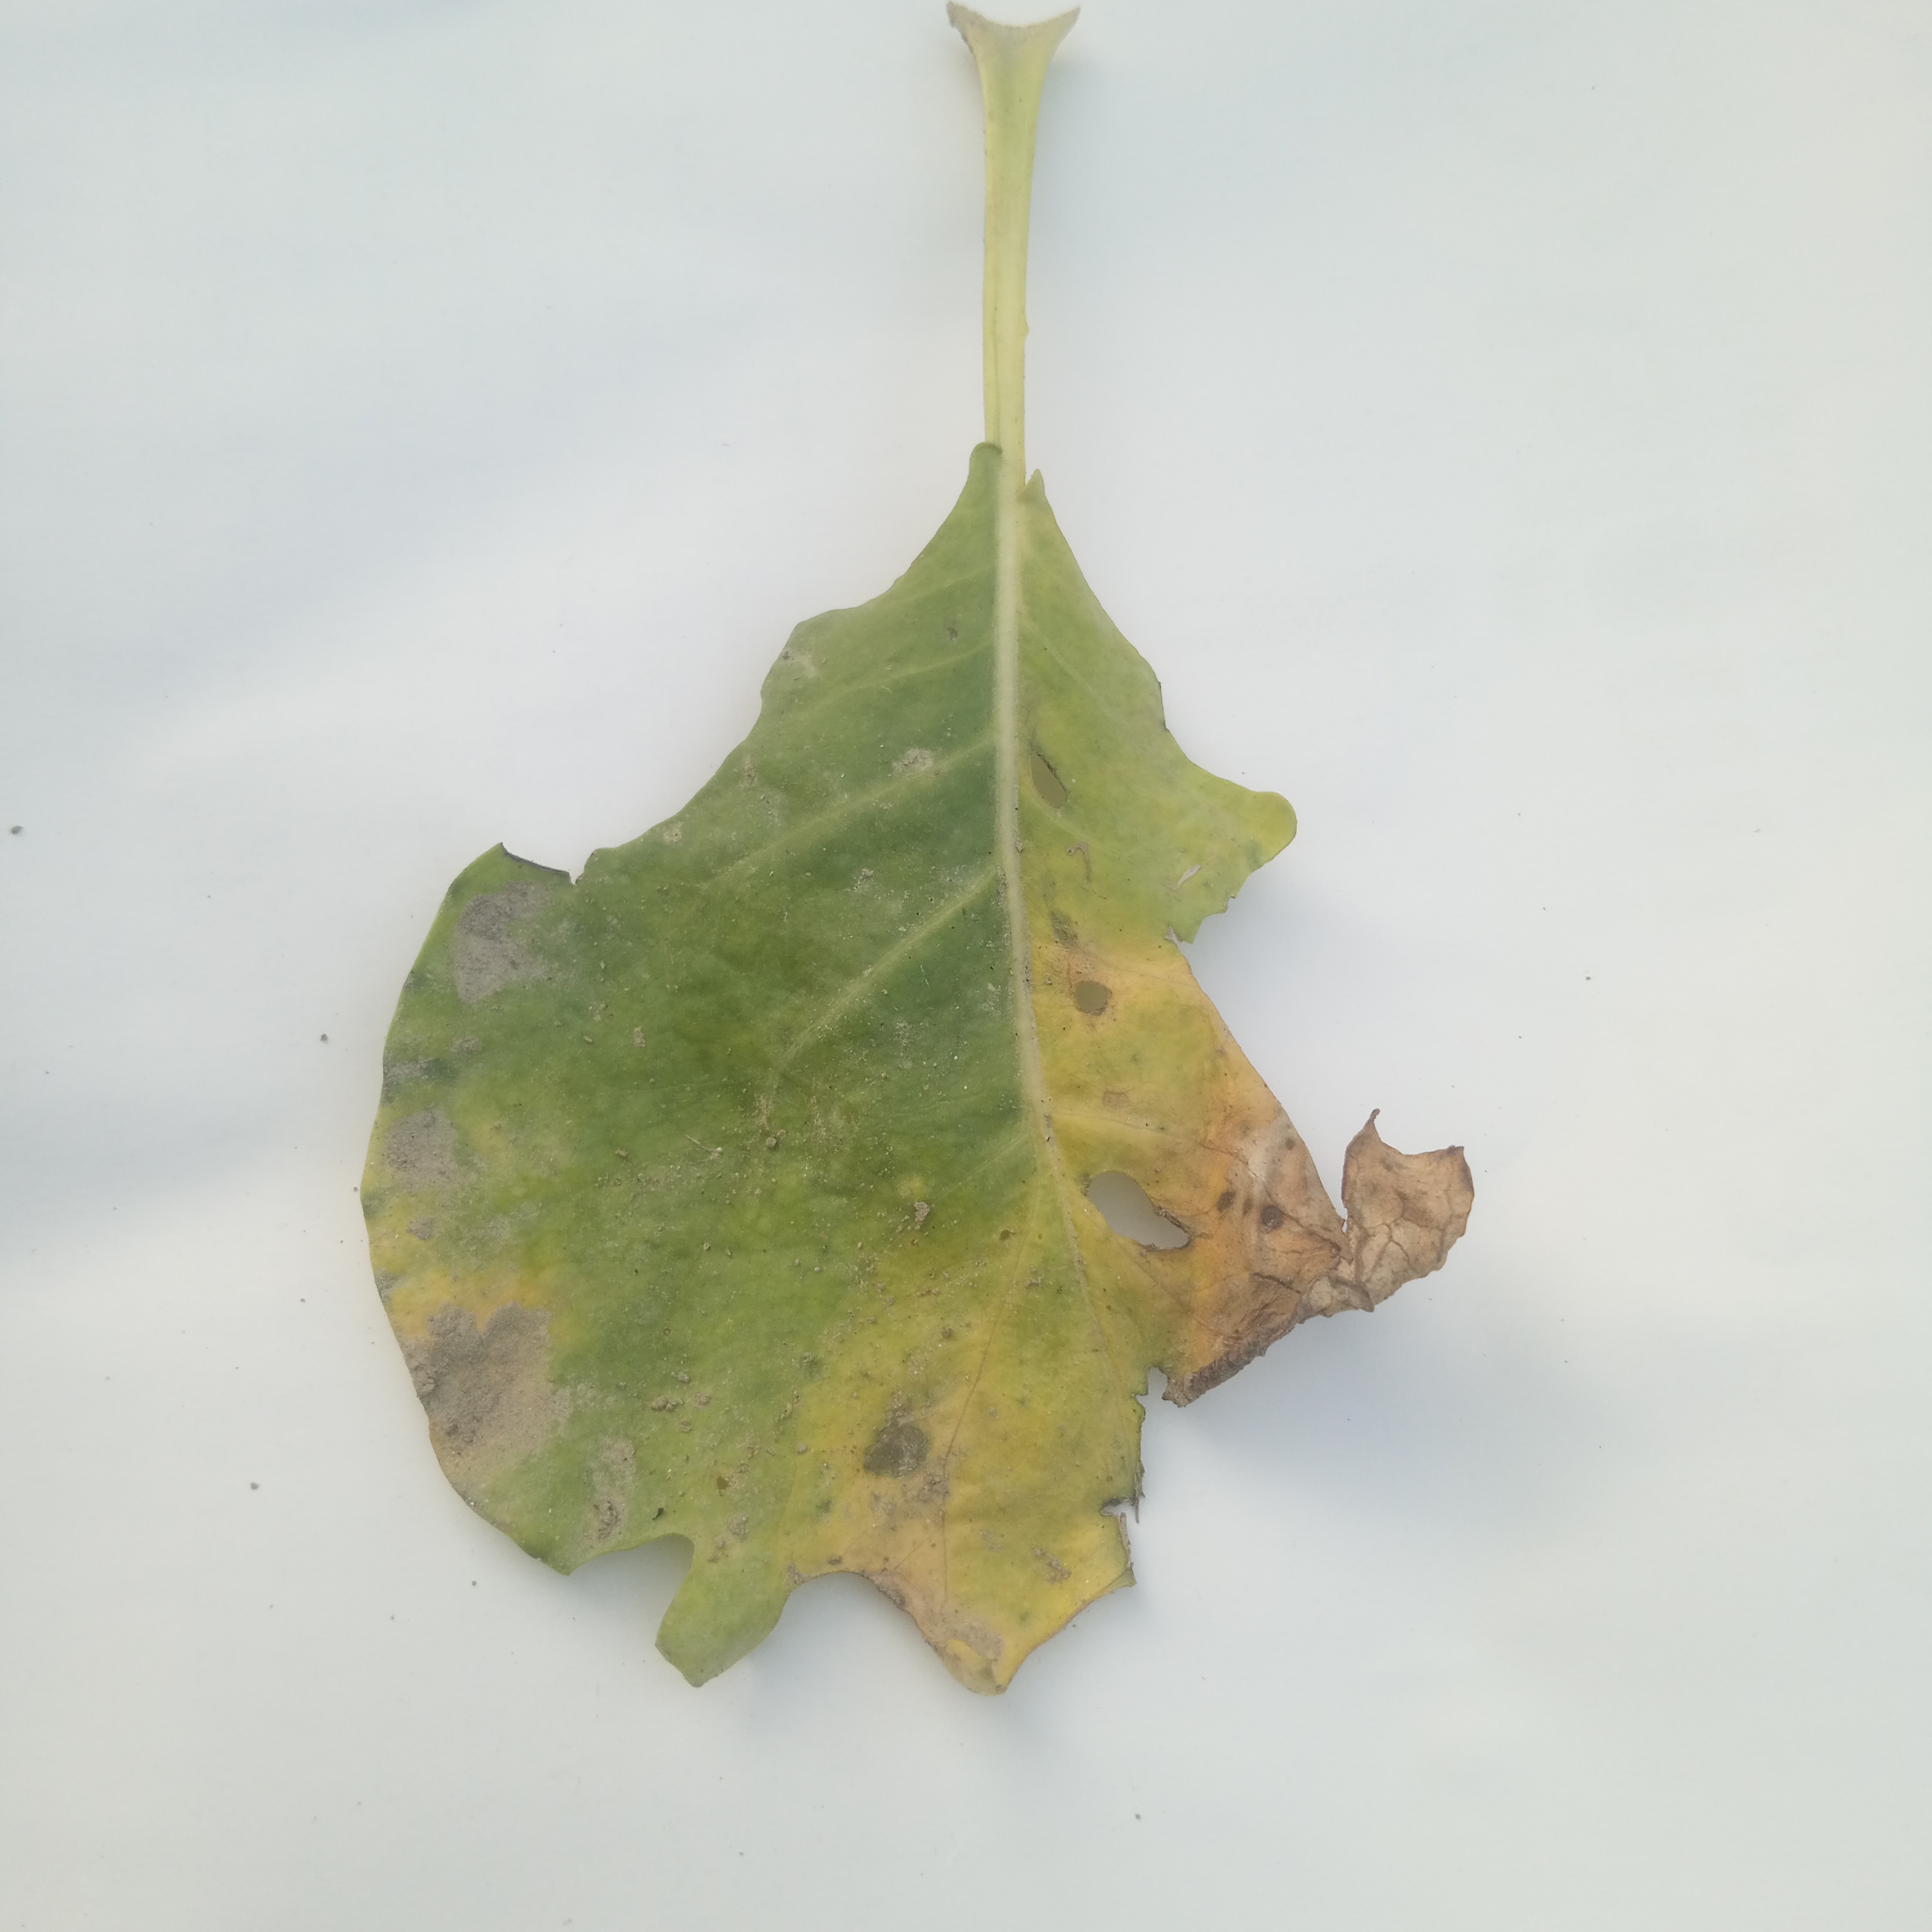
Label: Black Rot